List of tallest buildings in Jacksonville

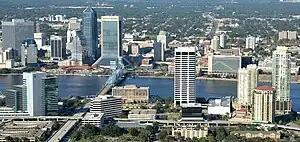
Downtown Jacksonville

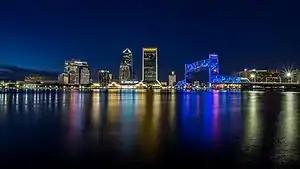
Jacksonville skyline at night

This list of tallest buildings in Jacksonville ranks by height the skyscrapers and high-rises in the city of Jacksonville, Florida, United States. The tallest building in Jacksonville is the Bank of America Tower, which is 617 feet (188 m) tall.